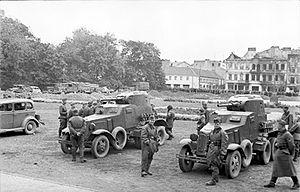
La BA-10 était une automitrailleuse soviétique, développée dans les années 1930, et produite pour l'Armée rouge entre 1938 et 1941. Ce fut la voiture blindée soviétique de conception antérieure à l'opération Barbarossa la plus produite, puisque 3 311 unités furent construites, en trois versions.
L’invasion soviétique de la Pologne est une opération militaire des premières phases de la Seconde Guerre mondiale. L'armée soviétique a attaqué la Pologne le 17 septembre 1939 sans déclaration de guerre préalable, soit seize jours après le début de la campagne de Pologne, l'Allemagne nazie et l'Union soviétique ayant associé leurs objectifs et stratégies par le pacte germano-soviétique.